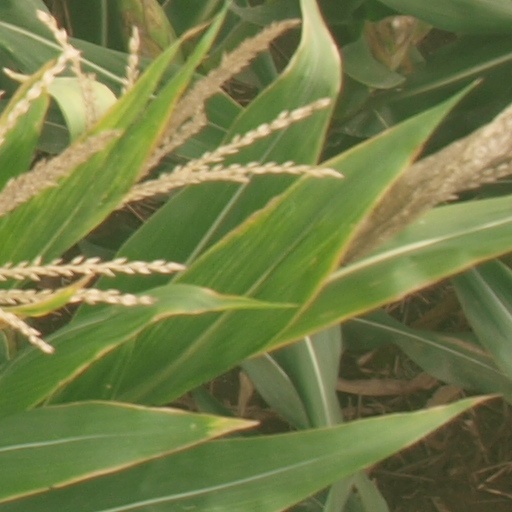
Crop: maize; corn